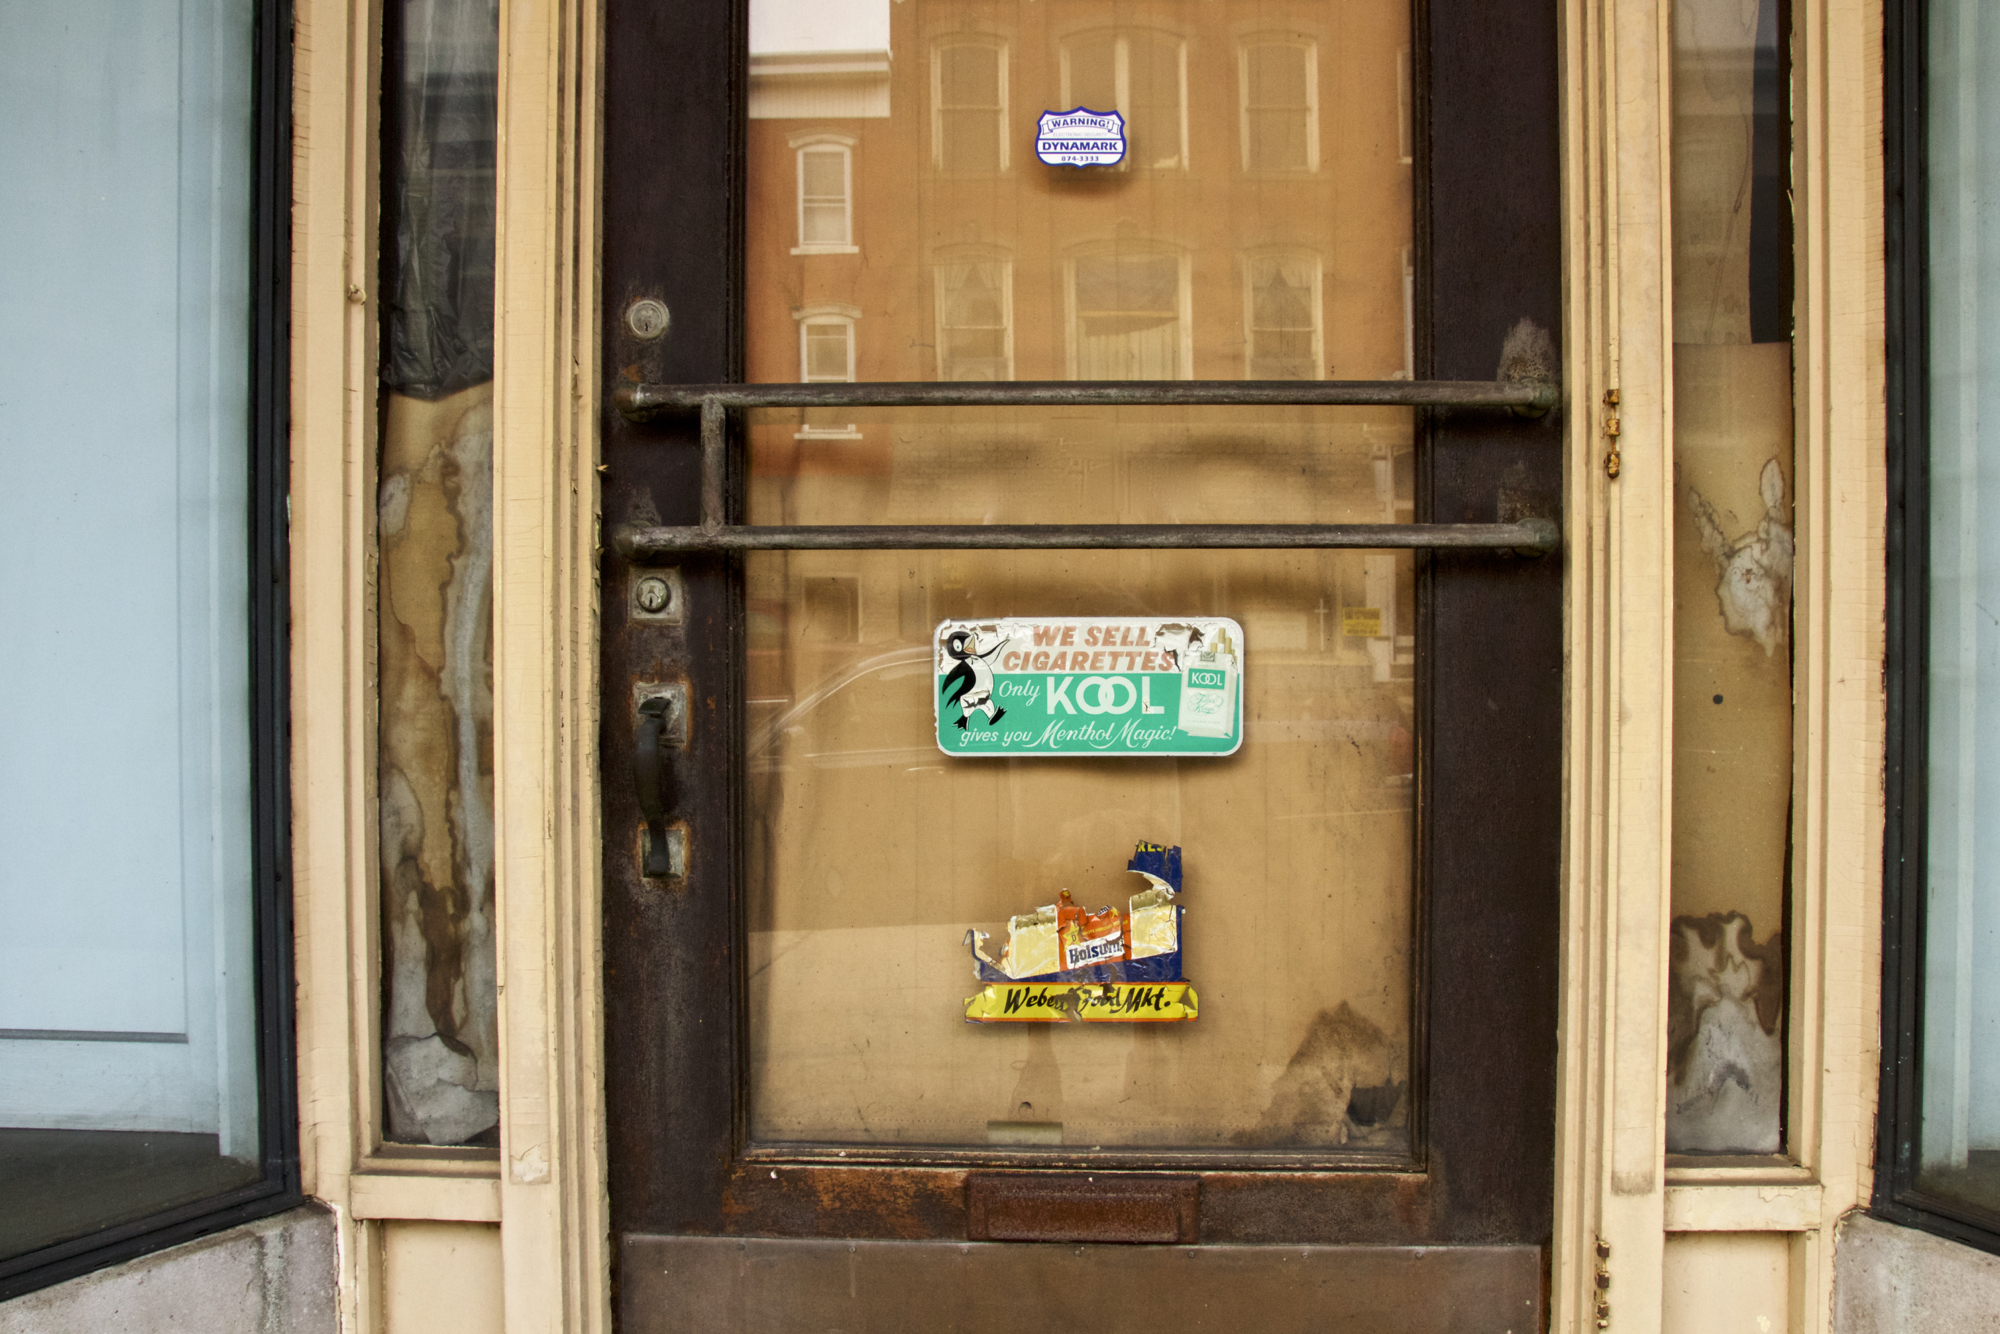
wood, house, window, home, wall, facade, door, interior design, schuylkillcounty, urban area, window covering